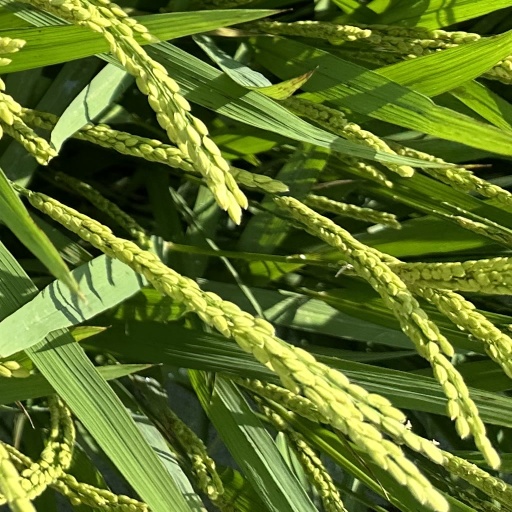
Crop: rice